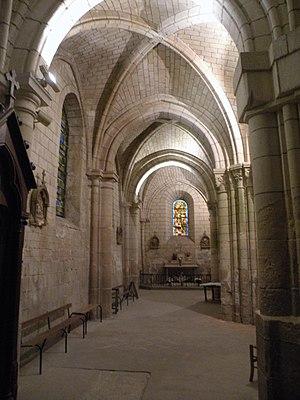
déambulatoire
L'église Saint-Sulpice est une église catholique paroissiale située rue de l'Église à Chars, commune du Val-d'Oise. Elle a été édifiée dans une unique et longue campagne de travaux et achevée entre 1145 pour la nef et les bas-côtés, et 1210 pour la partie haute du chœur. Le plan est celui des plus grandes églises à l'apogée de l'architecture romane, et l'élévation suit dans ses grandes lignes la conception d'origine. Le chœur témoigne en même temps de la transition vers l'architecture gothique qui se manifeste sur ses niveaux supérieurs, et préfigure les cathédrales gothiques de Picardie. L'élévation ambitieuse sur quatre étages est particulièrement remarquable et absolument rare, car n'existant que dans cinq autres églises françaises. Tout l'intérieur de l'église est d'une grande élégance, même si certains remaniements du XVIᵉ siècle détonnent, dont notamment trois piles nues de la croisée du transept. Ces remaniements affichent surtout le style gothique flamboyant, alors que le nouveau clocher du troisième quart du XVIᵉ siècle est entièrement de style Renaissance.